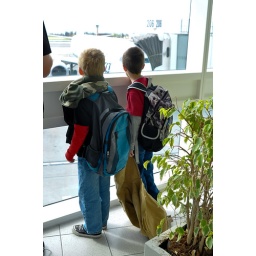
The boys first time flying by themselves! They visited Pop and Lorraine in Seattle.